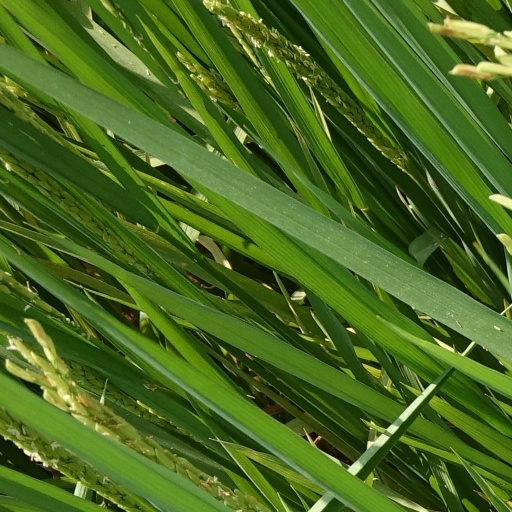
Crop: rice